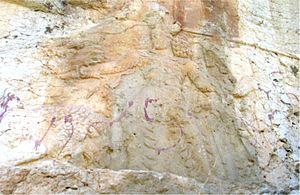
Sar Mashhad, est un village de la province de Fars, situé à la limite de cette province et de celle de Bushehr, en Iran. Il abrite un site rupestre Sassanide attribué à Bahram II.